Arooj Aftab

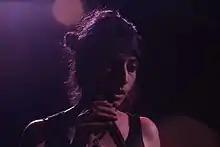
Aftab performing at (Le) Poisson Rouge in , 2014. The photo was used as the cover for her album "Vulture Prince".

Arooj Aftab (born March 11, 1985) is a Pakistani-American singer, composer, and producer. She has worked in various musical styles and idioms, including jazz and minimalism.